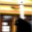
Label: cat